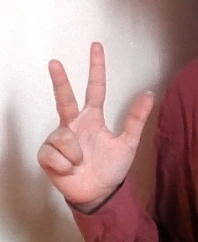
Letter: al